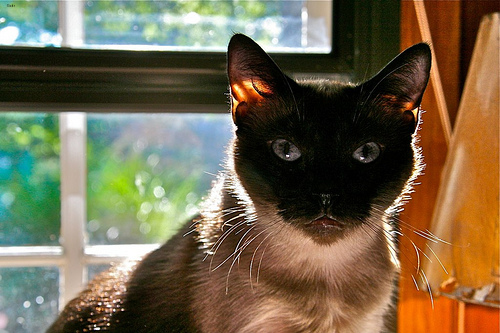
Animal: cat
Breed: siamese